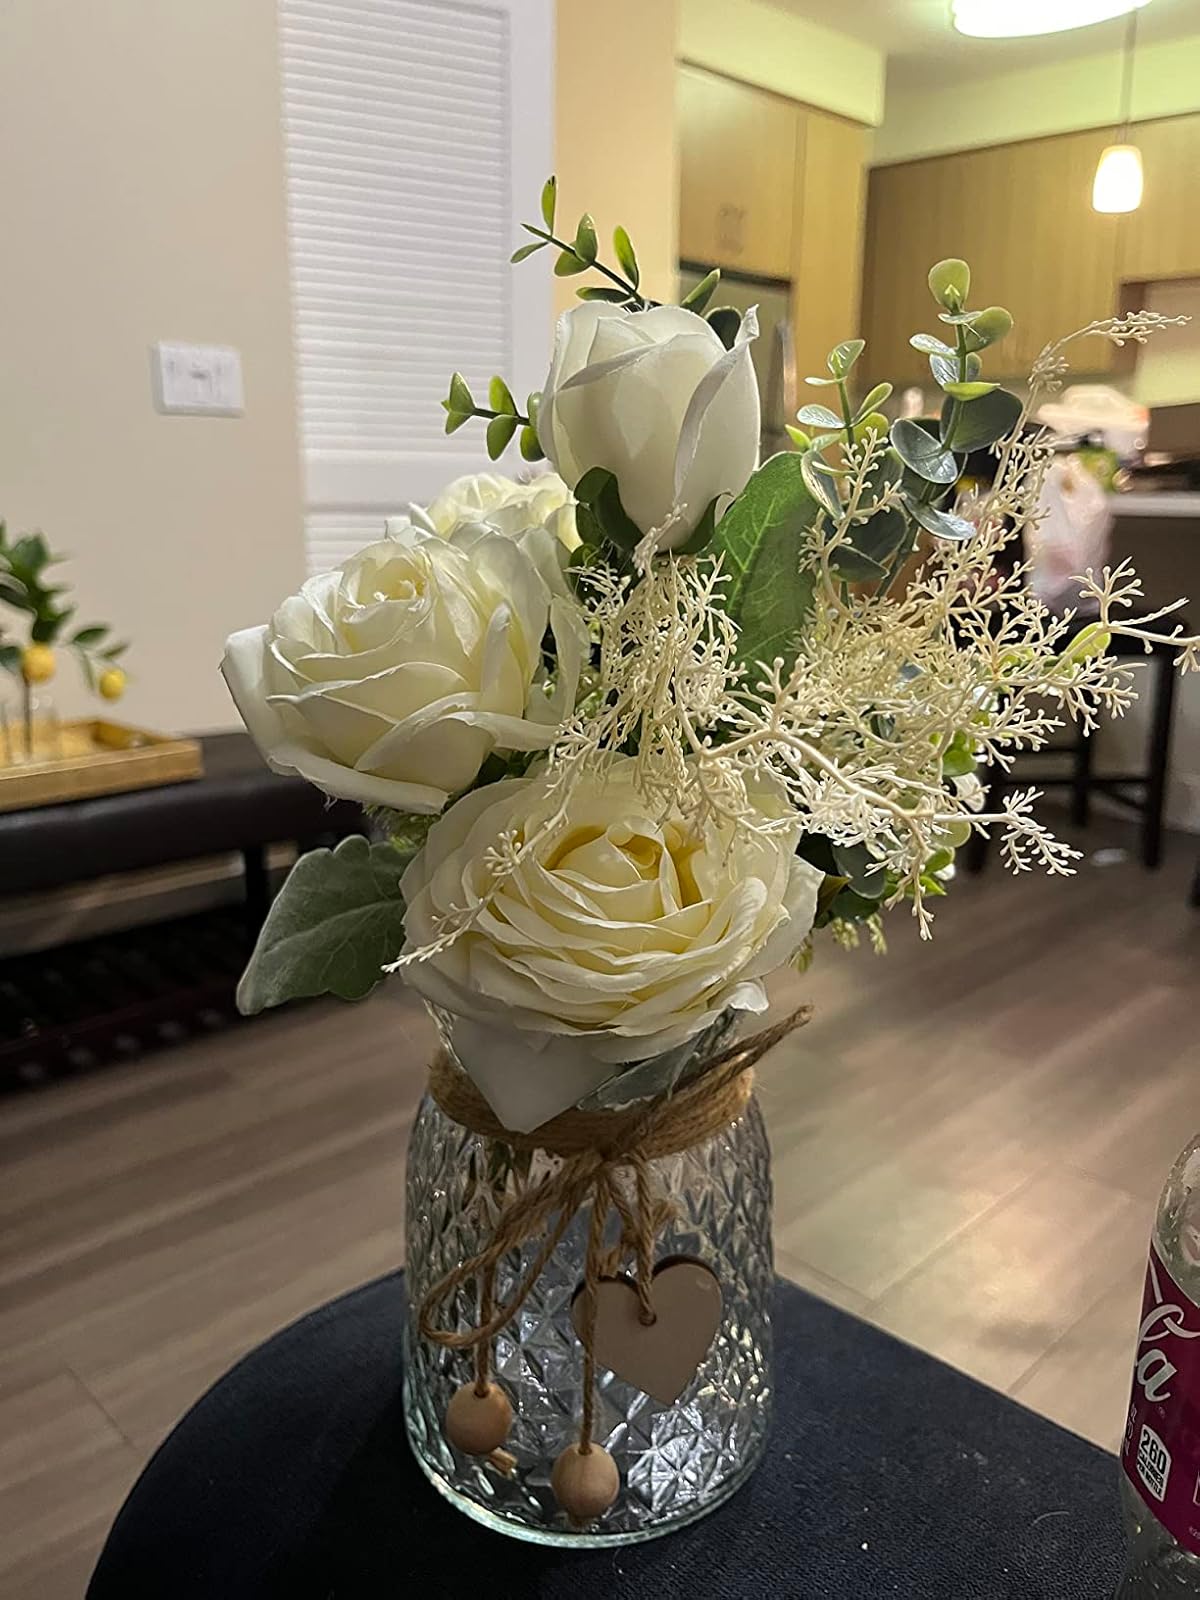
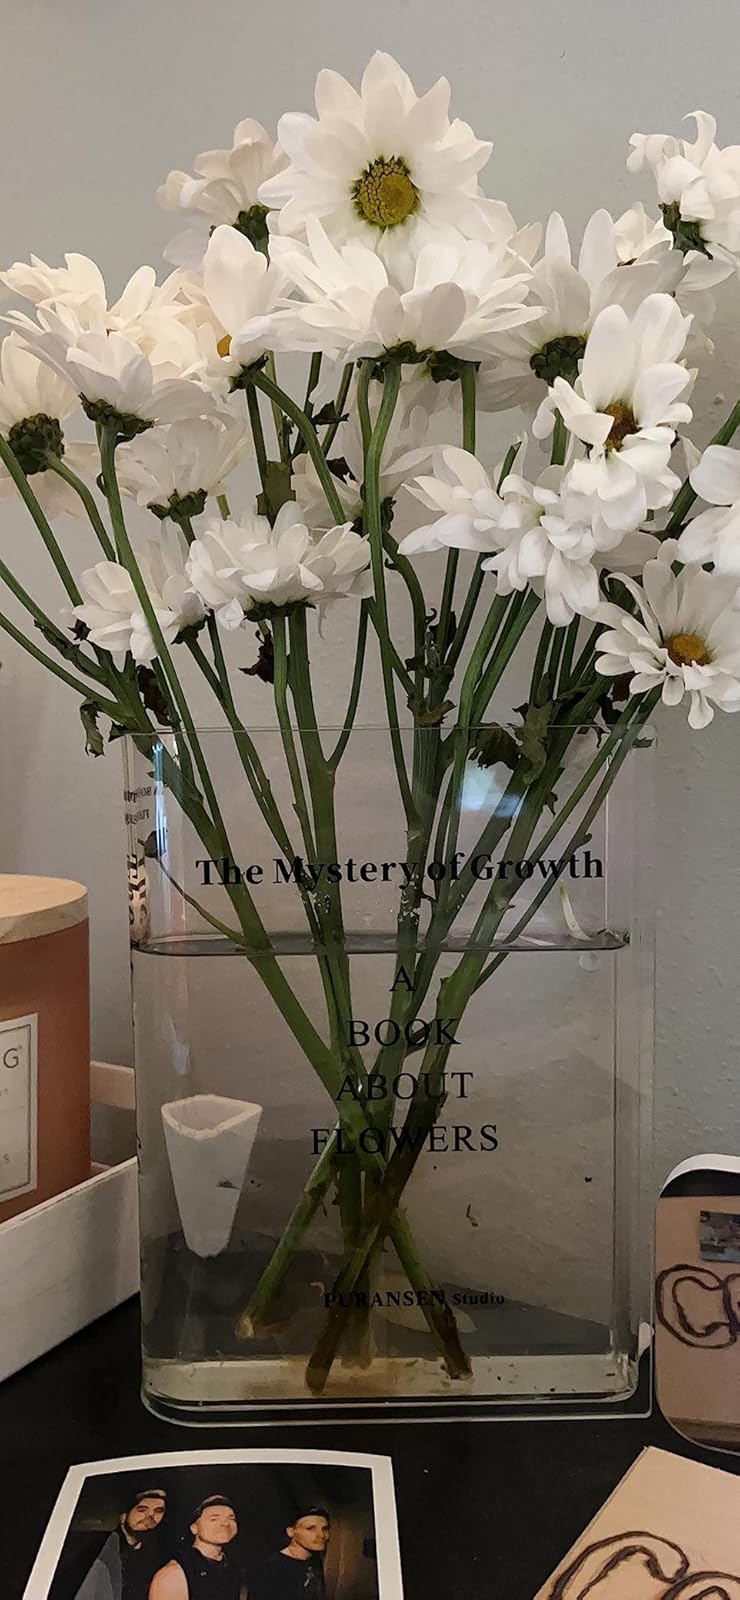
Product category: vase
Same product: no